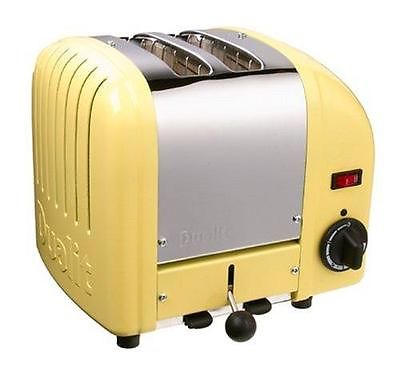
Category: toaster